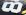
Number: 8